Atlas-Centaur

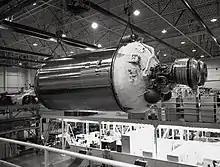
A Centaur stage during assembly at General Dynamics in 1962

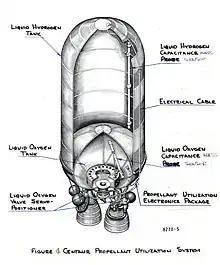
Diagram of a Centaur stage

Centaur was the first rocket stage to utilize liquid hydrogen (LH2) and liquid oxygen (LOX) as propellants. Despite boasting high performance, LH2 had to be chilled to extremely low temperatures (lower than LOX) and its low density meant that large fuel tanks were needed.